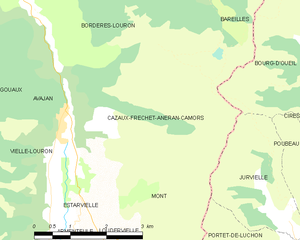
Cazaux-Fréchet-Anéran-Camors est une commune française située dans le département des Hautes-Pyrénées, en région Occitanie.